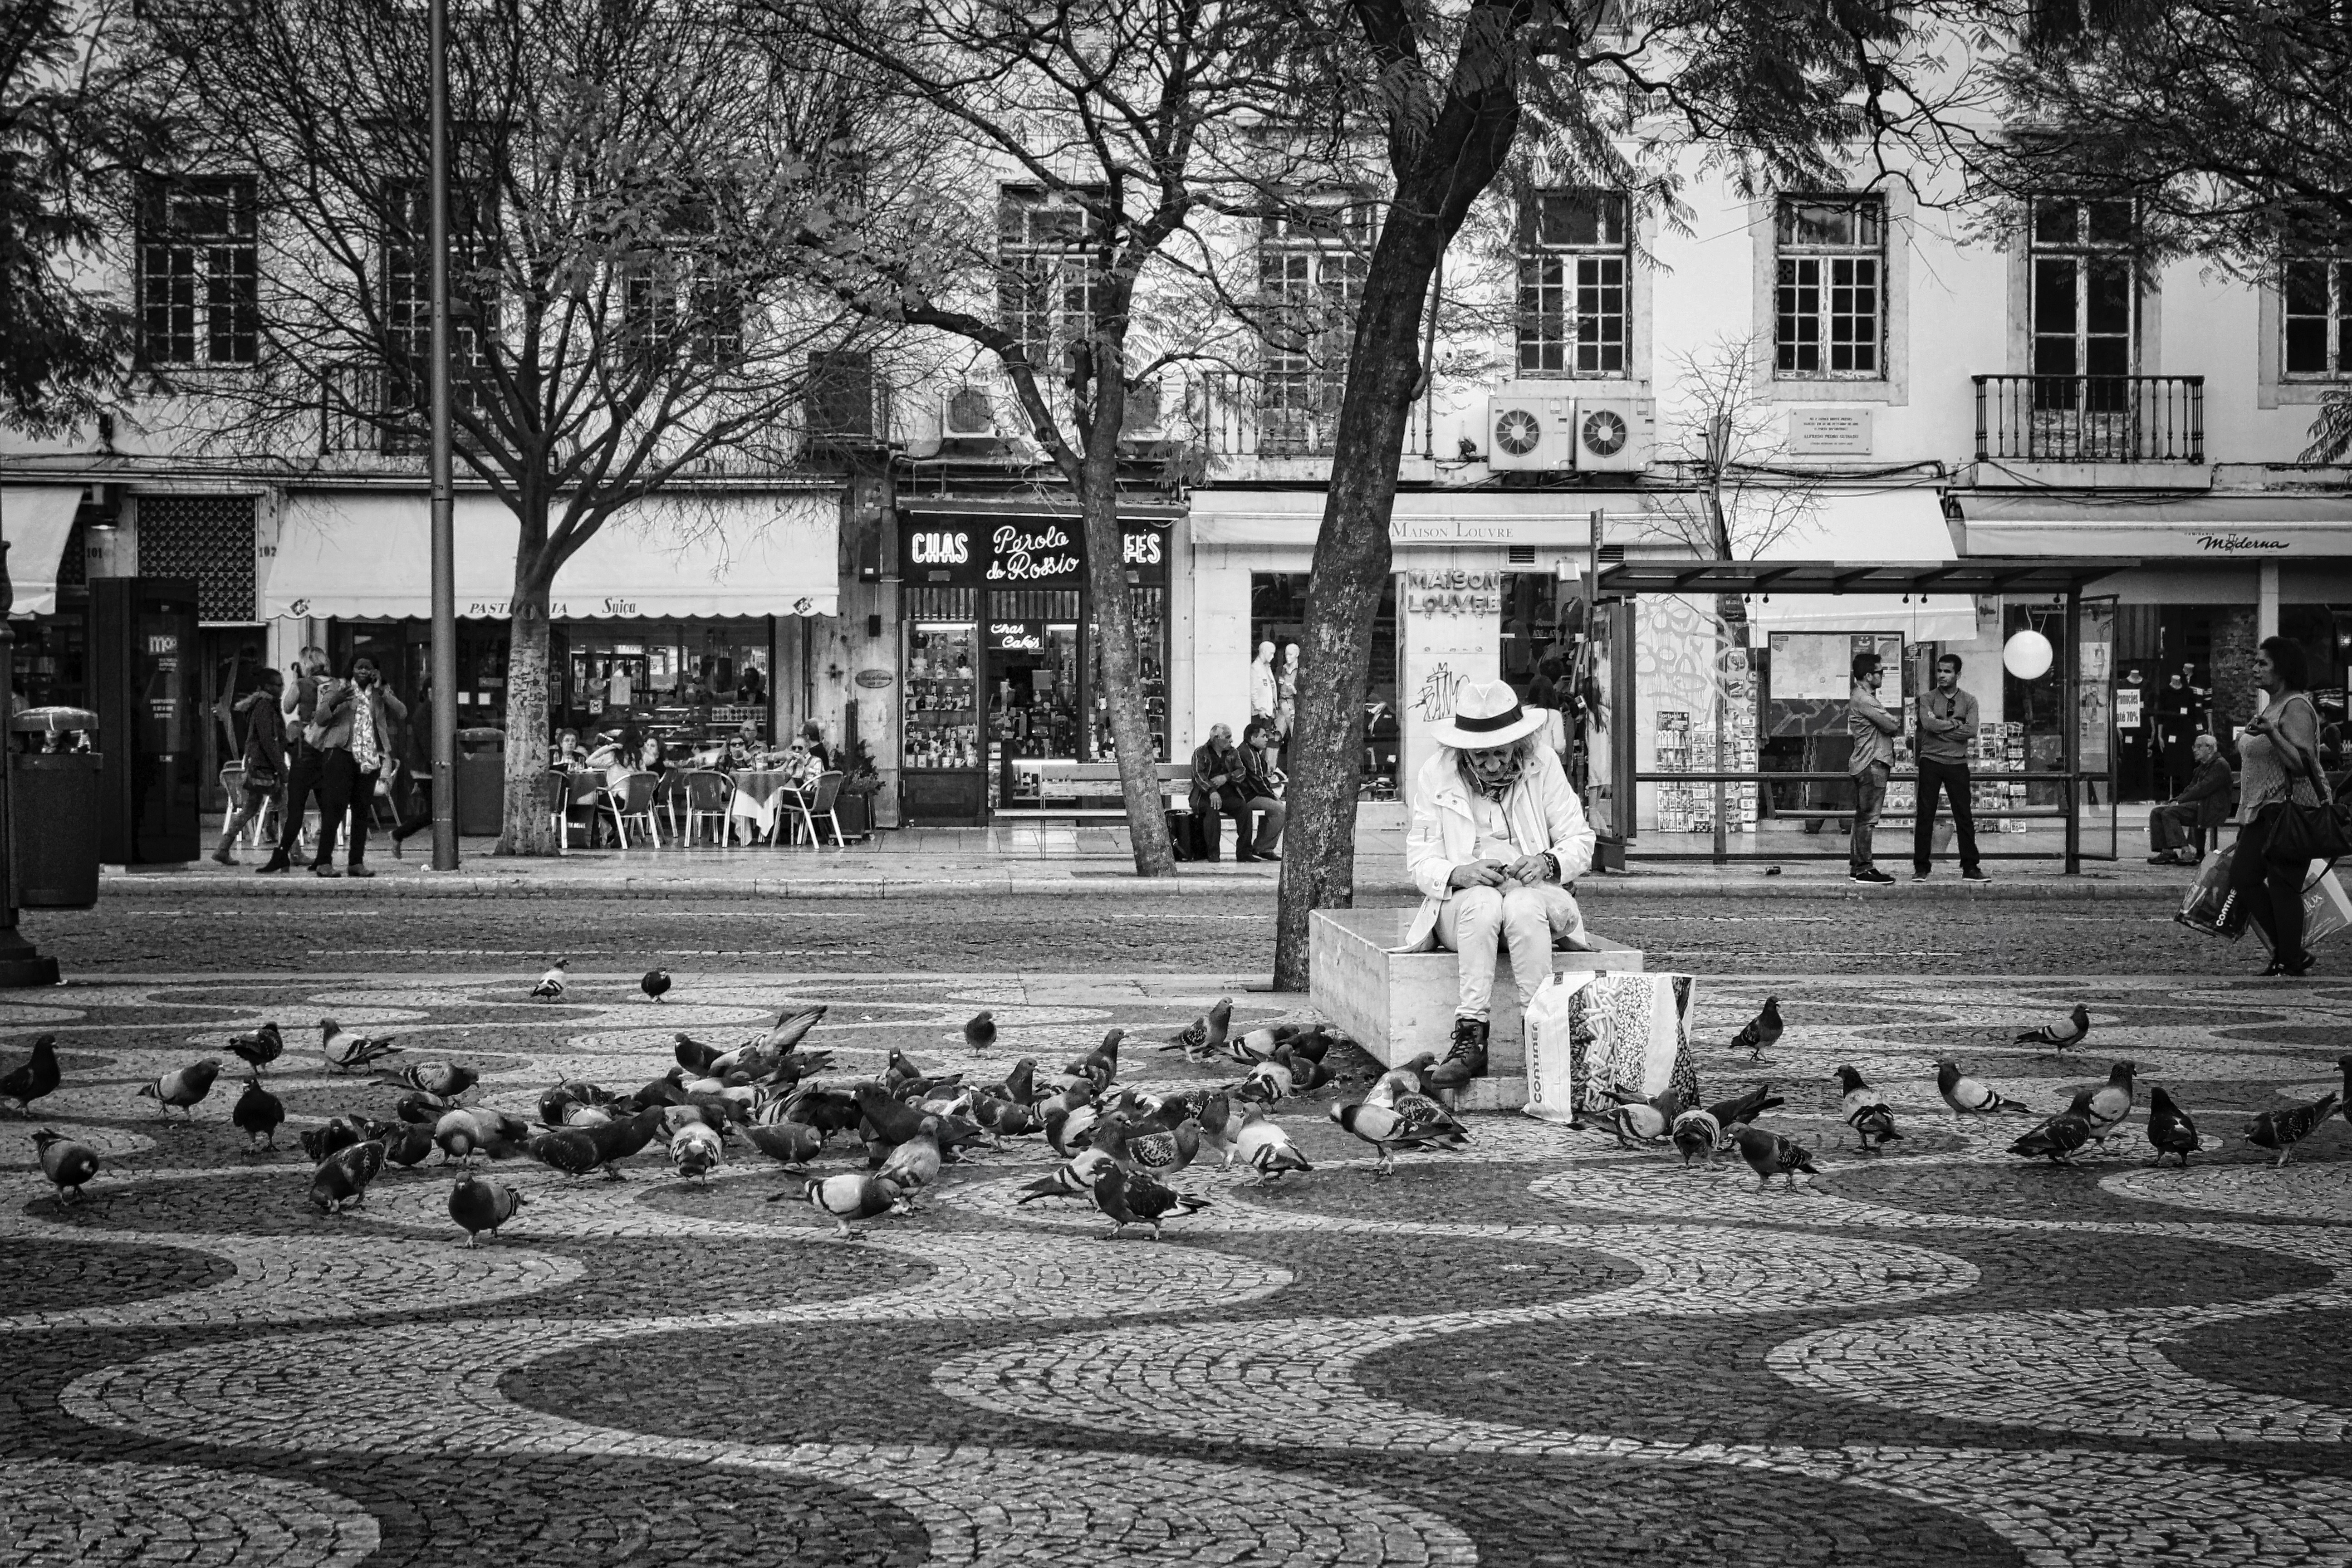
pedestrian, person, bird, black and white, road, street, town, building, city, crowd, monument, cityscape, downtown, statue, plaza, monochrome, pigeon, infrastructure, photograph, history, town square, water feature, neighbourhood, urban area, monochrome photography, ancient history, human settlement, nonbuilding structure